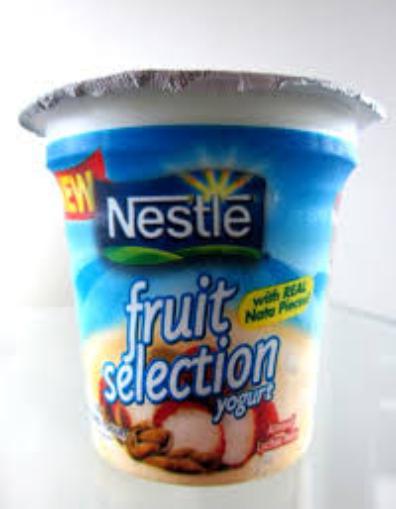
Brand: Fruit Selection Yogurt
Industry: Food